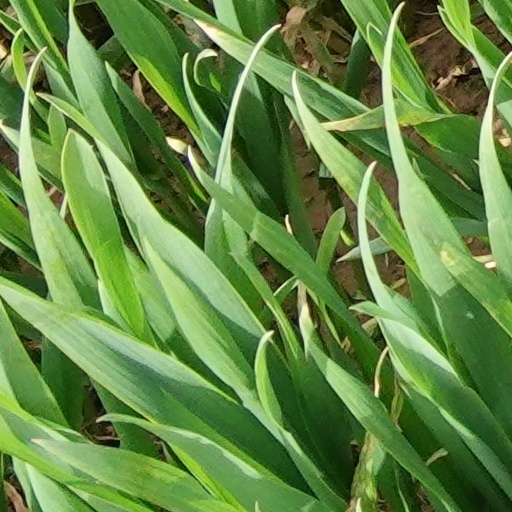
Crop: wheat